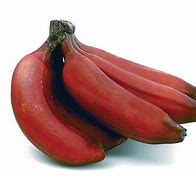
Label: banana